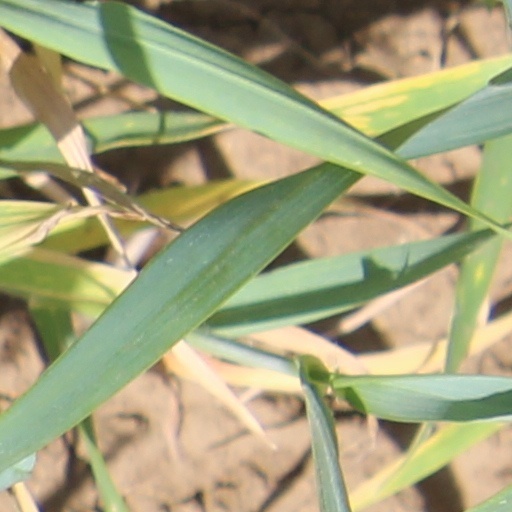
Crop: wheat